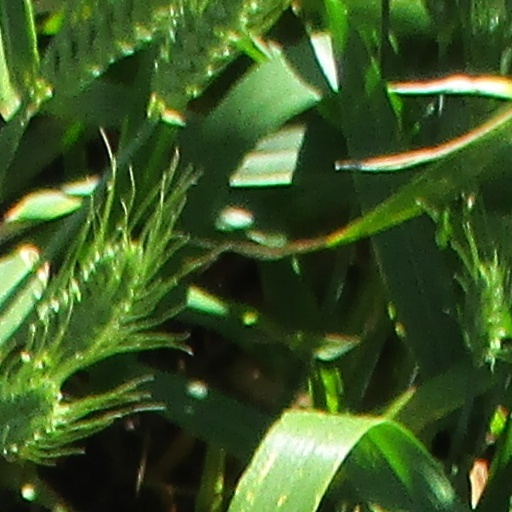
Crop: wheat